Eytan Schwartz

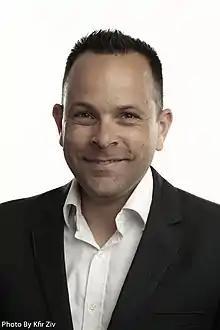
Schwartz in 2019

Eytan Schwartz is an Israeli communications and public relations expert. He won the first season of "The Ambassador", a popular Israeli reality TV show that focused on creating better PR for Israel.